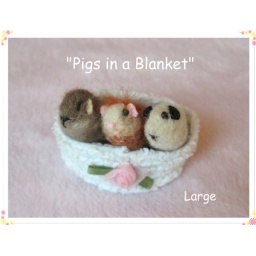
These cute little piggies are going to live in their new home in France.Miniature Guinea Pigs by Lisa Haldeman, Lovinclaydolls